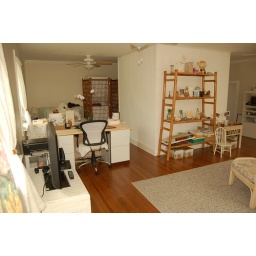
standing at front door looking at bedroom (see closet in center)